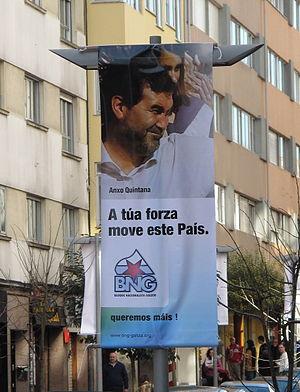
Panneau à Saint-Jacques de Compostelle du BNG (Bloque Nacionalista Galego) pour la campagne électorale du 1er mars 2009 au Parlement de Galice - Anxo Quintana était candidat à la présidence du gouvernement autonome.